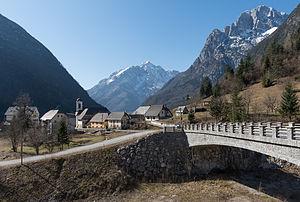
Le village de Log Pod Mangrtom, dans la commune slovène de Bovec, dans les Alpes juliennes.